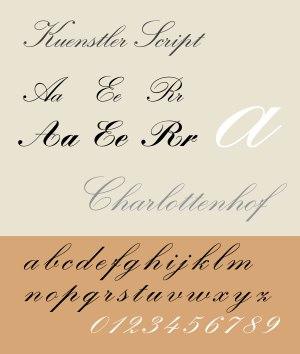
En typographie, la classification Vox-Atypi permet de classer les polices de caractères en onze grandes familles. Inventée par Maximilien Vox en 1952, elle a été adoptée en 1962 par l'Association typographique internationale. Elle est aussi adoptée, avec quelques modifications, comme norme allemande en 1964, comme norme britannique en 1967, et comme norme française en 1977.